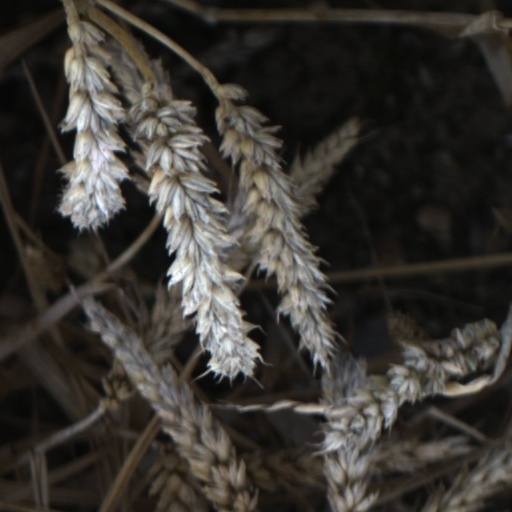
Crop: wheat